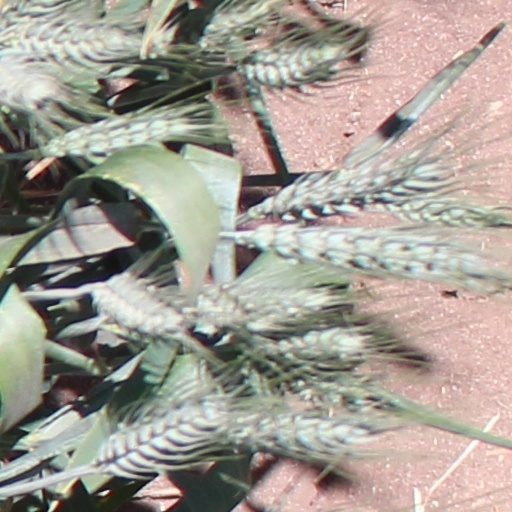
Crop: wheat